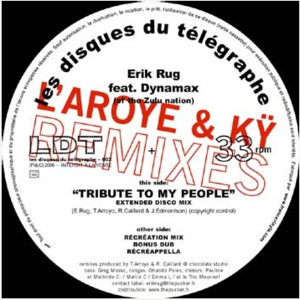
Label
Erik Rug, né à Vittel, est un DJ et producteur français de house music. Il se représente sous différents pseudonymes comme WaxWorx, Daphreephunkateerz, The Dreadless Soldier ou encore Dirty Jesus.